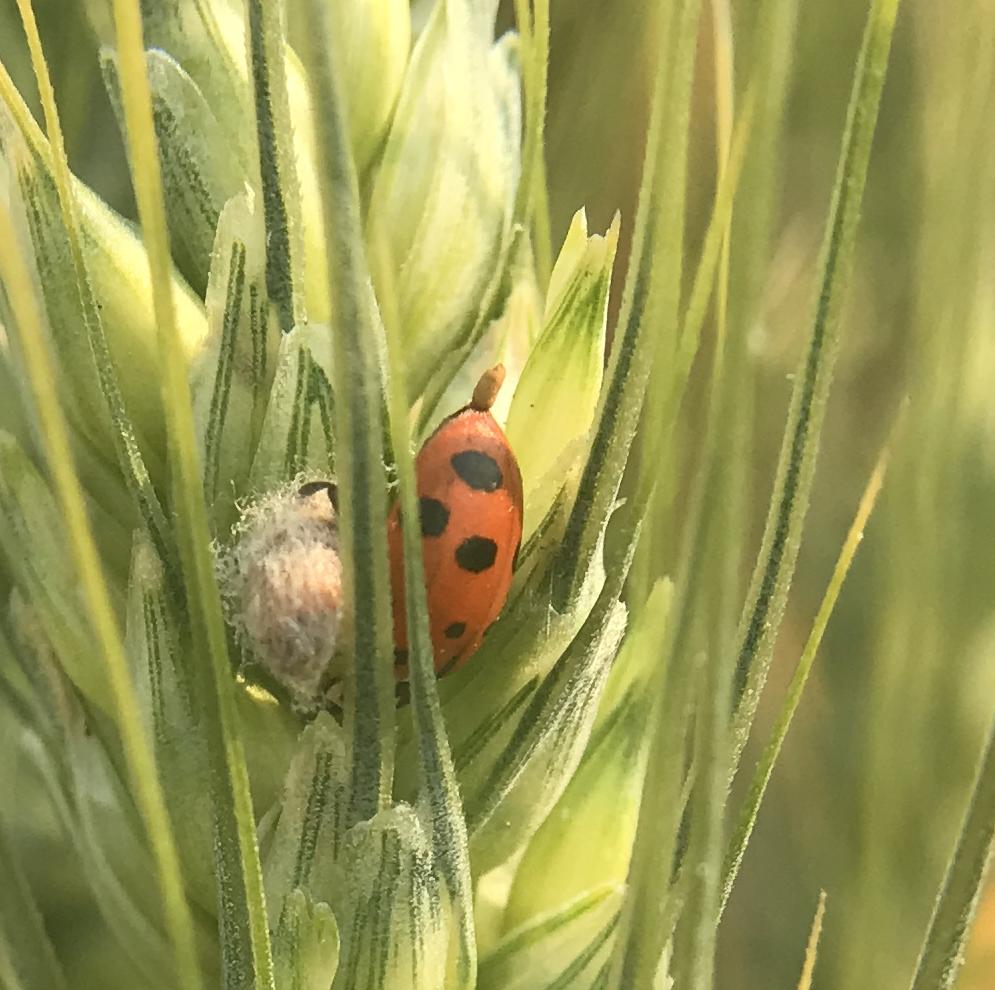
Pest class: predators